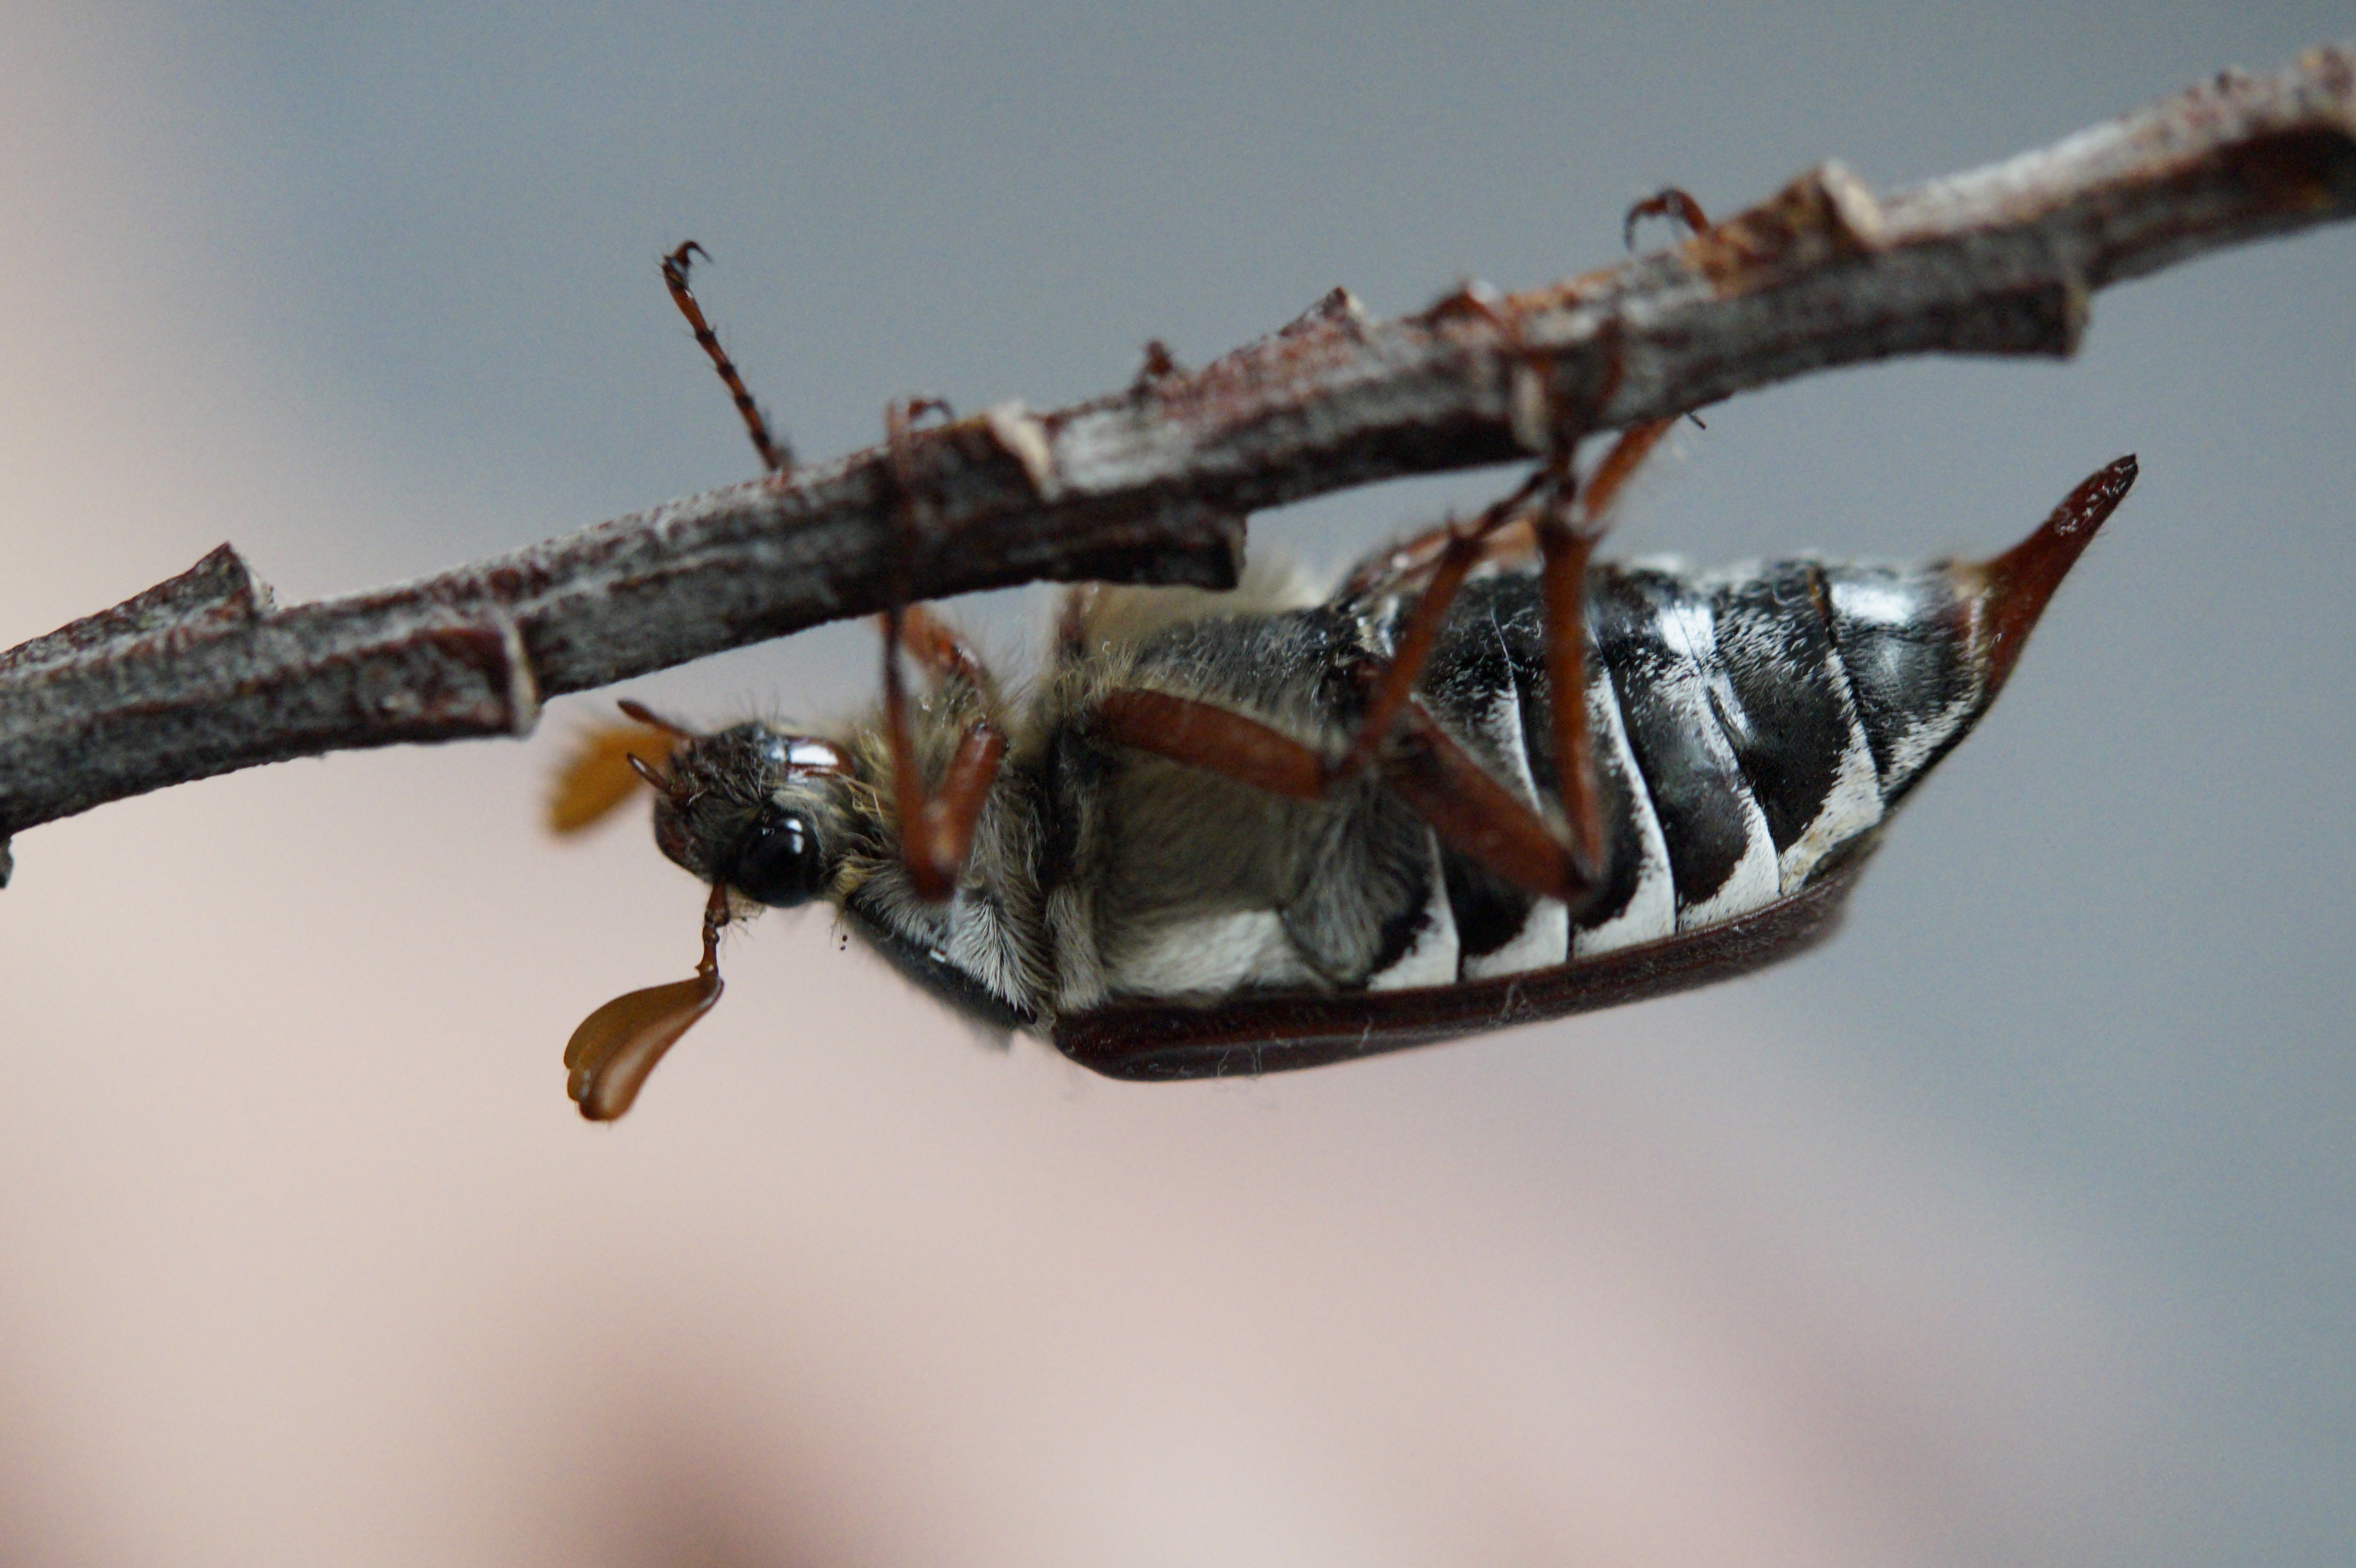
photography, animal, spring, insect, macro, brown, close, fauna, invertebrate, close up, crawl, creature, may, pest, beetle, scarabaeidae, flight insect, macro photography, herbivores, arthropod, krabbeltier, chitin shell, whopper, maik fer